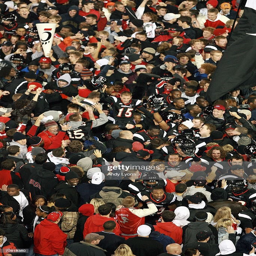
american football player # celebrates as he is hoisted by fans after winning the game against organization during the game .